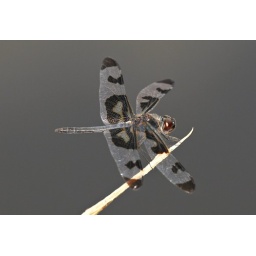
I was able to find the male again and a mating pair, but the female by herself I could not find.